Álex Mumbrú

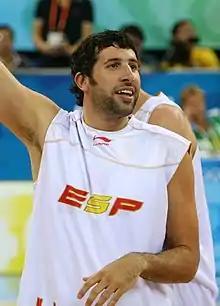
Mumbru at the 2008 Olympics

Álex Mumbrú Murcia (born 12 June 1979) is a Spanish professional basketball coach and former player who is the current head coach for Germany. He was a 2.02 m (6' 7 ") tall small forward.